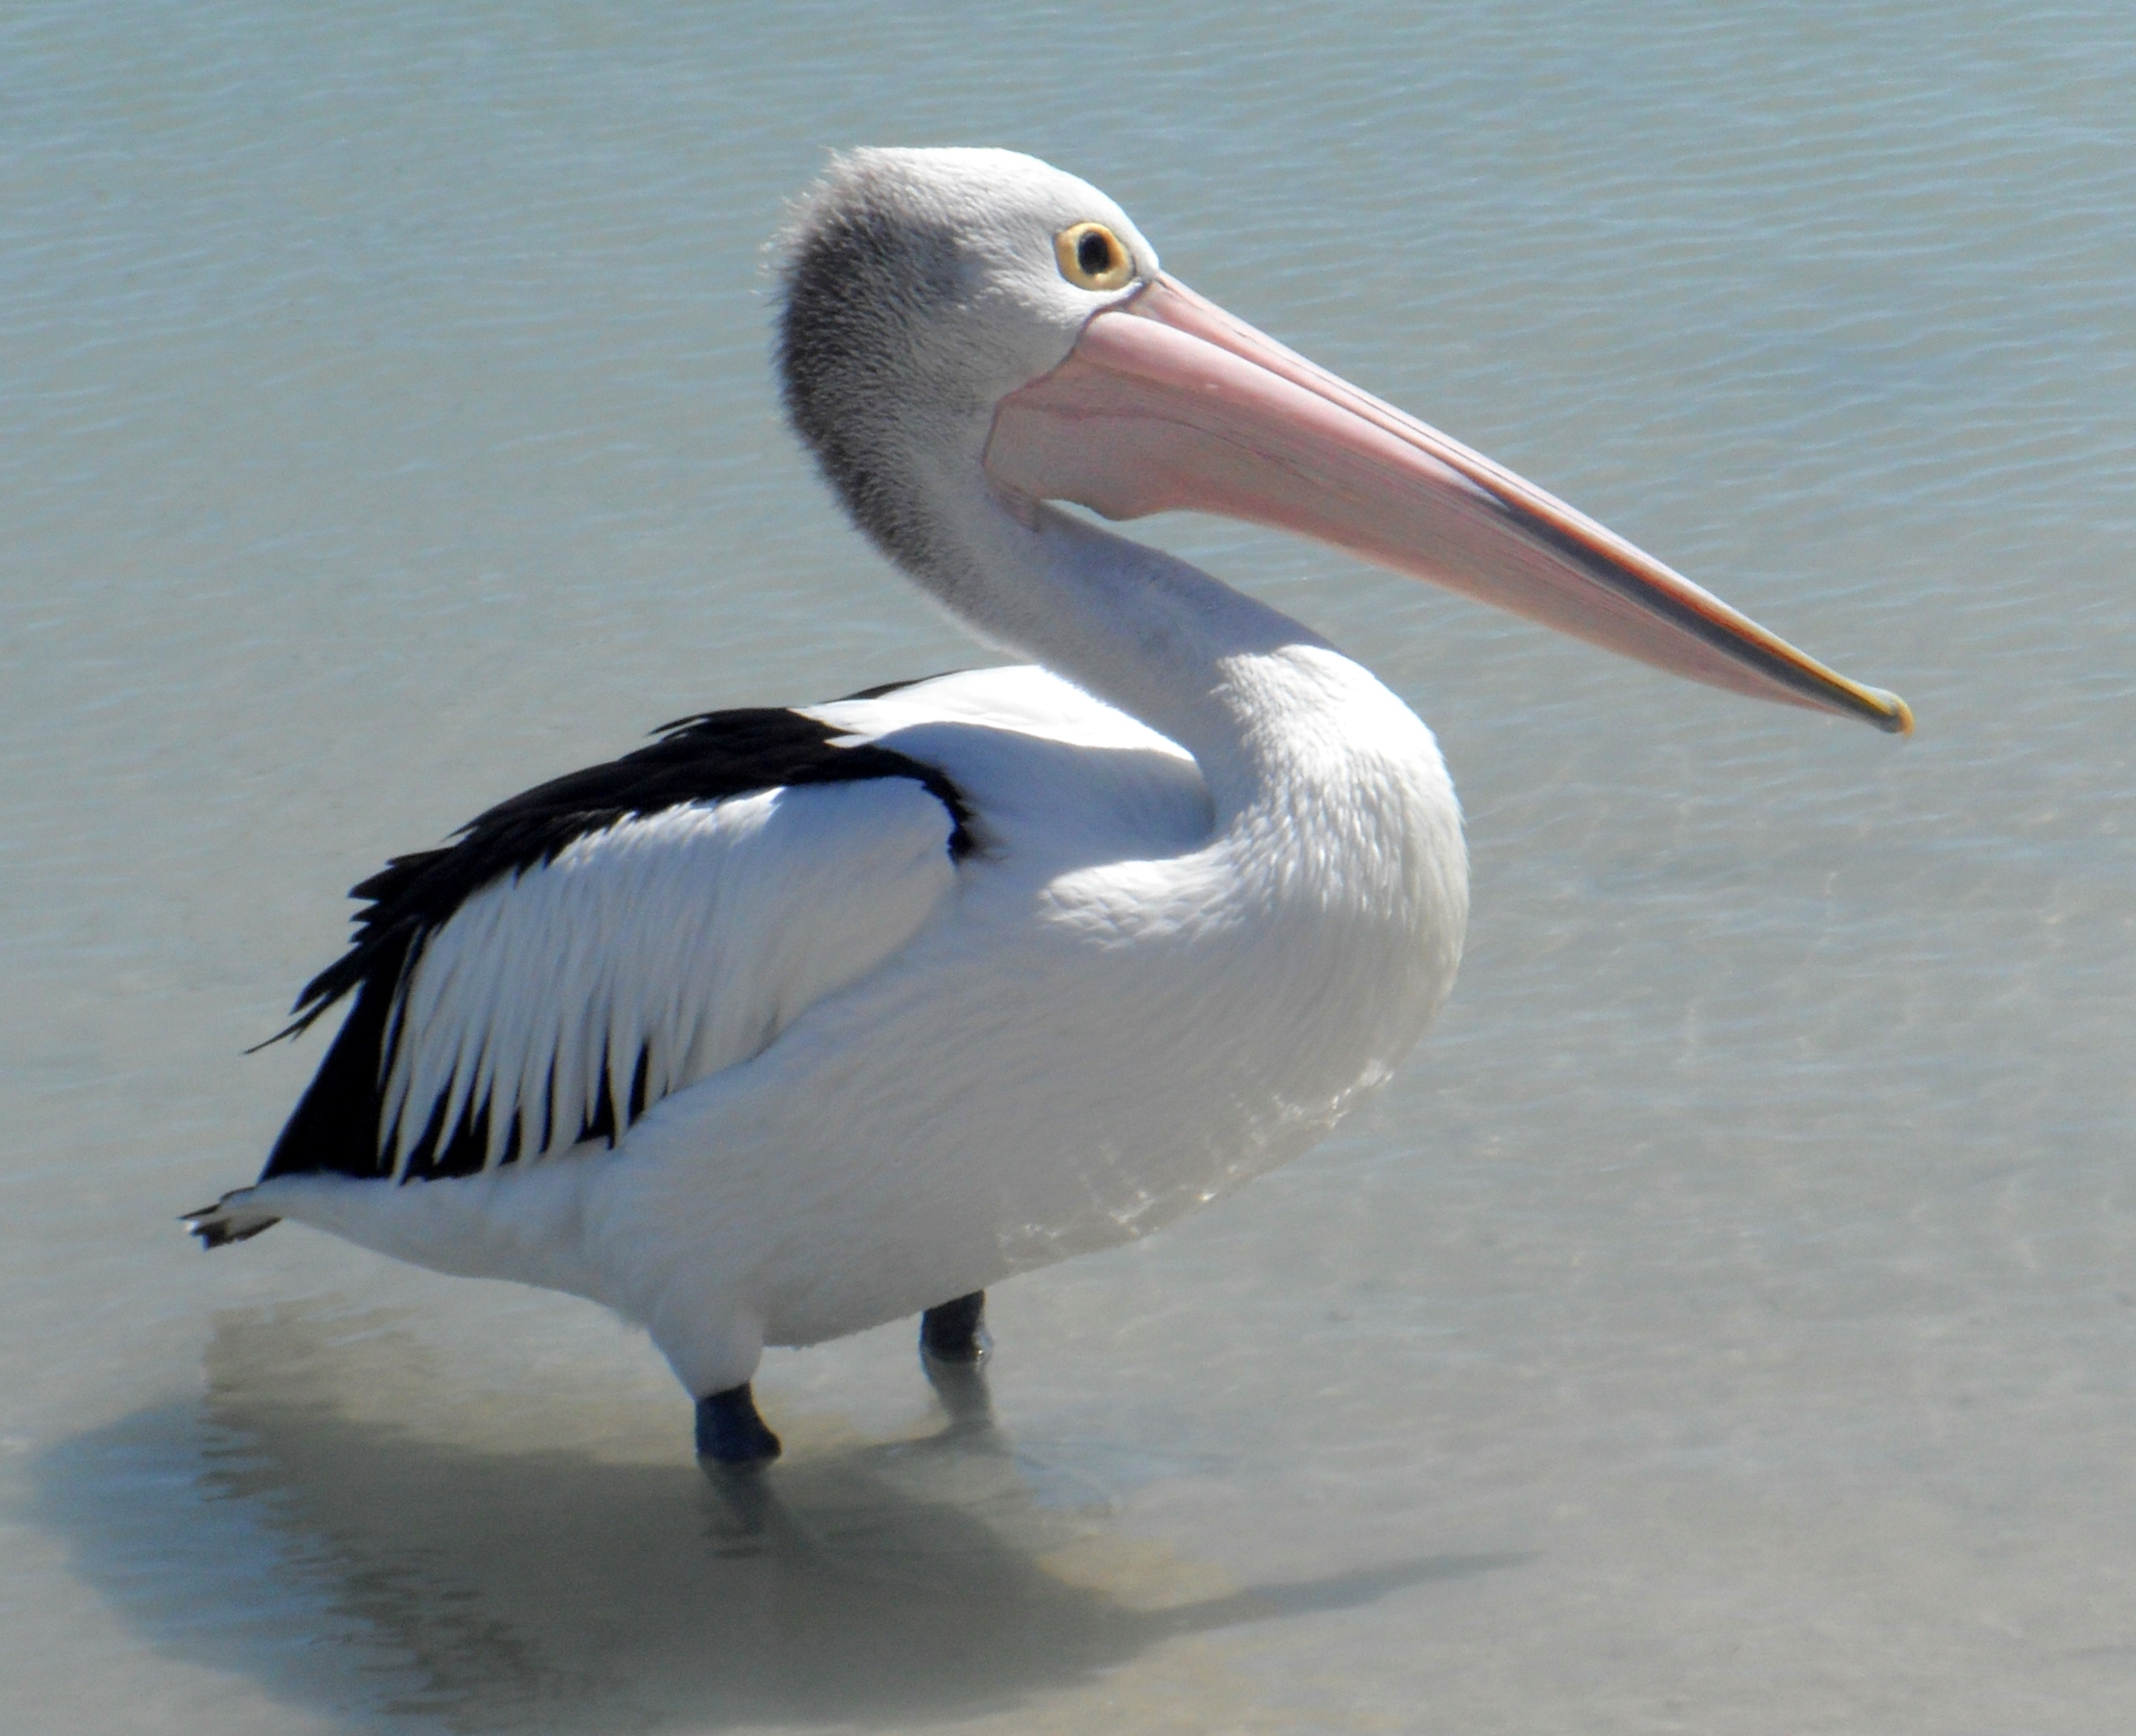
nature, bird, wing, pelican, seabird, wildlife, standing, beak, fauna, close up, vertebrate, bill, waterfowl, american white